Alcantara (river)

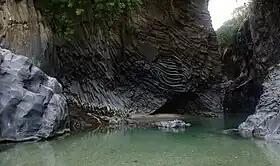
Gole dell'Alcantara (Alcantara Gorges)

The Alcantara River Park ("") was established in 2001 for the protection of the river, and to encourage its use as a relaxation area and tourist destination. The columns and surroundings can be seen in the segment "The Enchanted Doe" of the 2015 film "Tale of Tales".